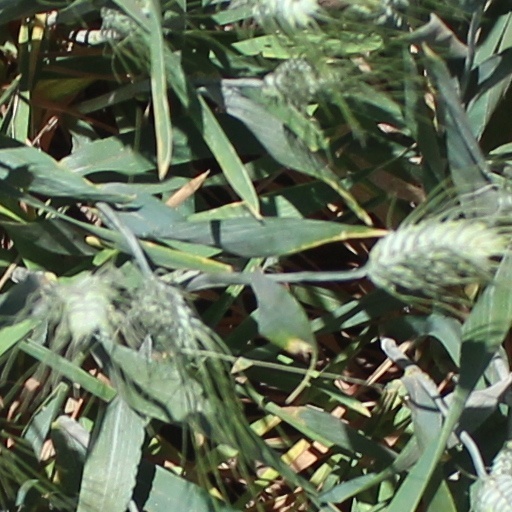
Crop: wheat